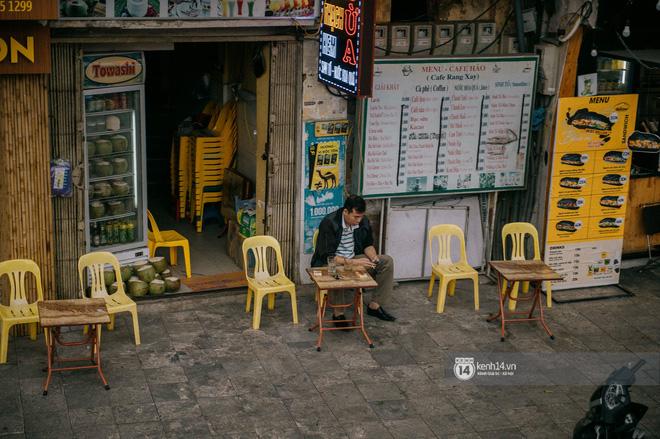
có sự xuất hiện của một người đàn ông ở phía trước của cửa tiệm